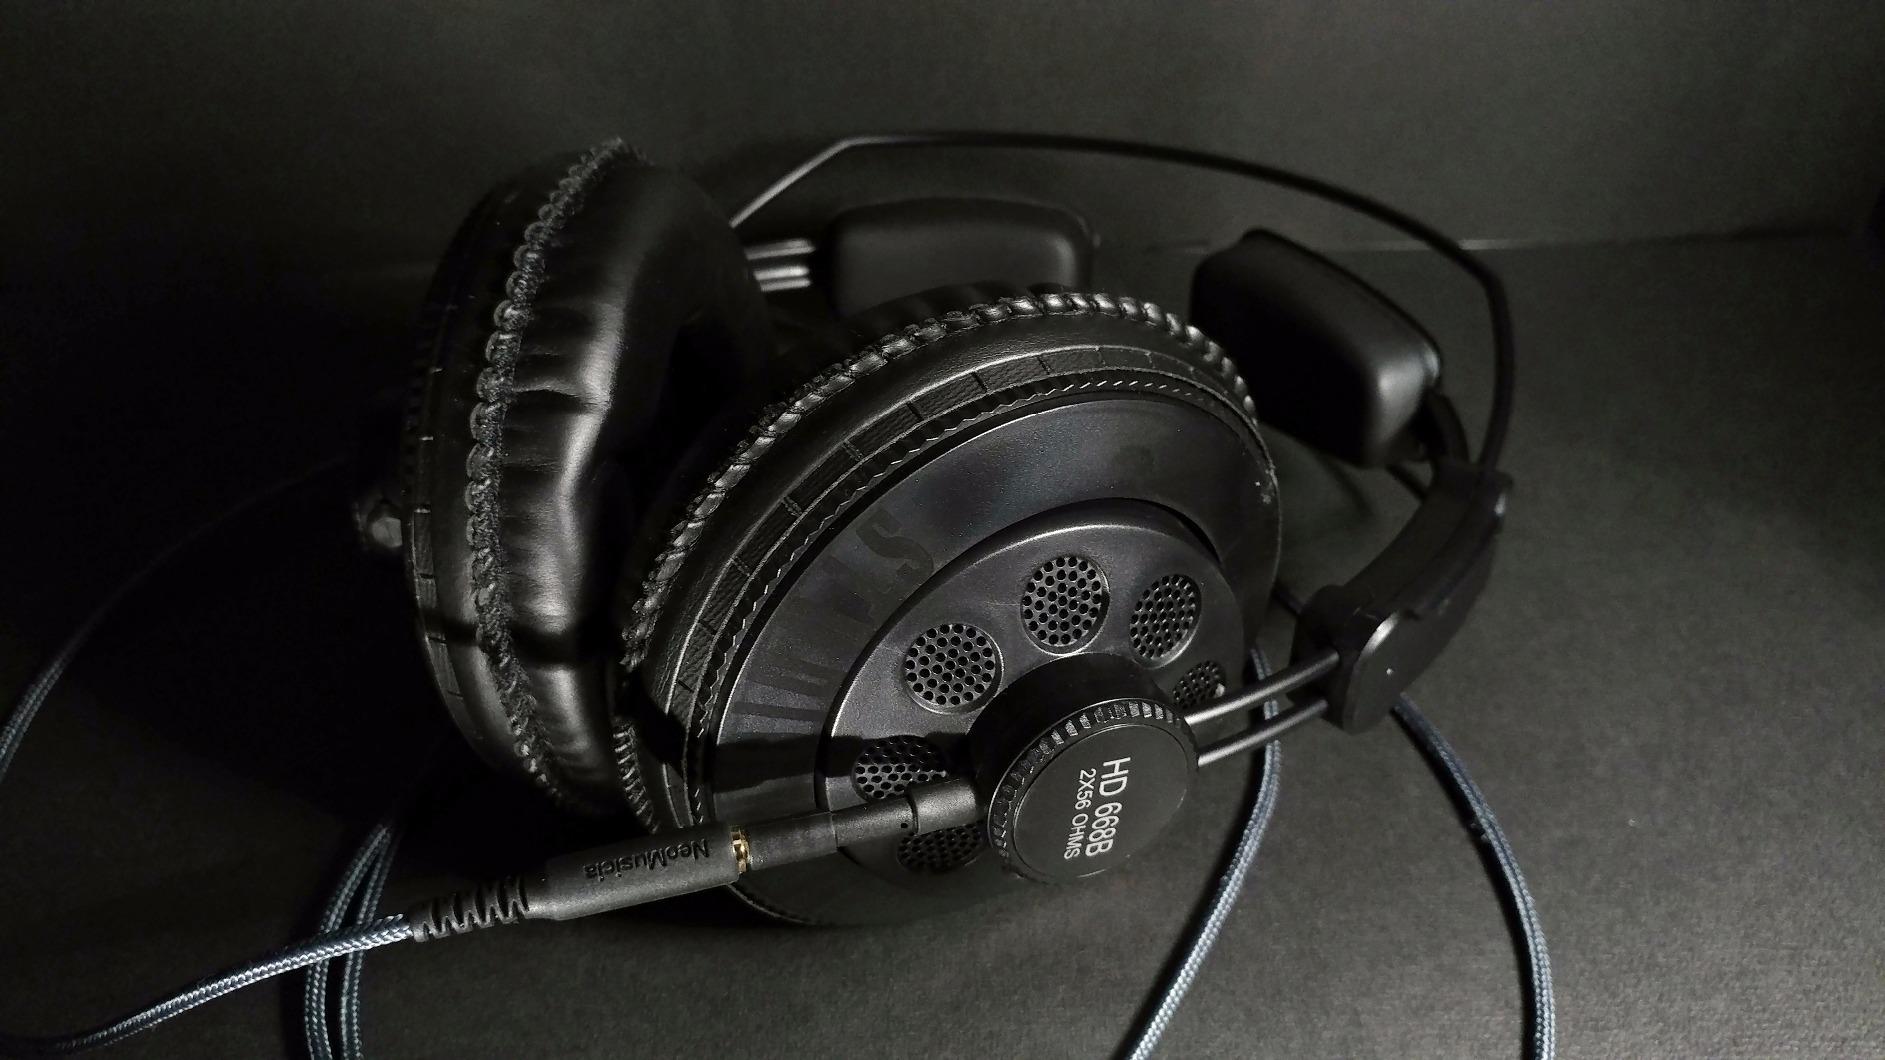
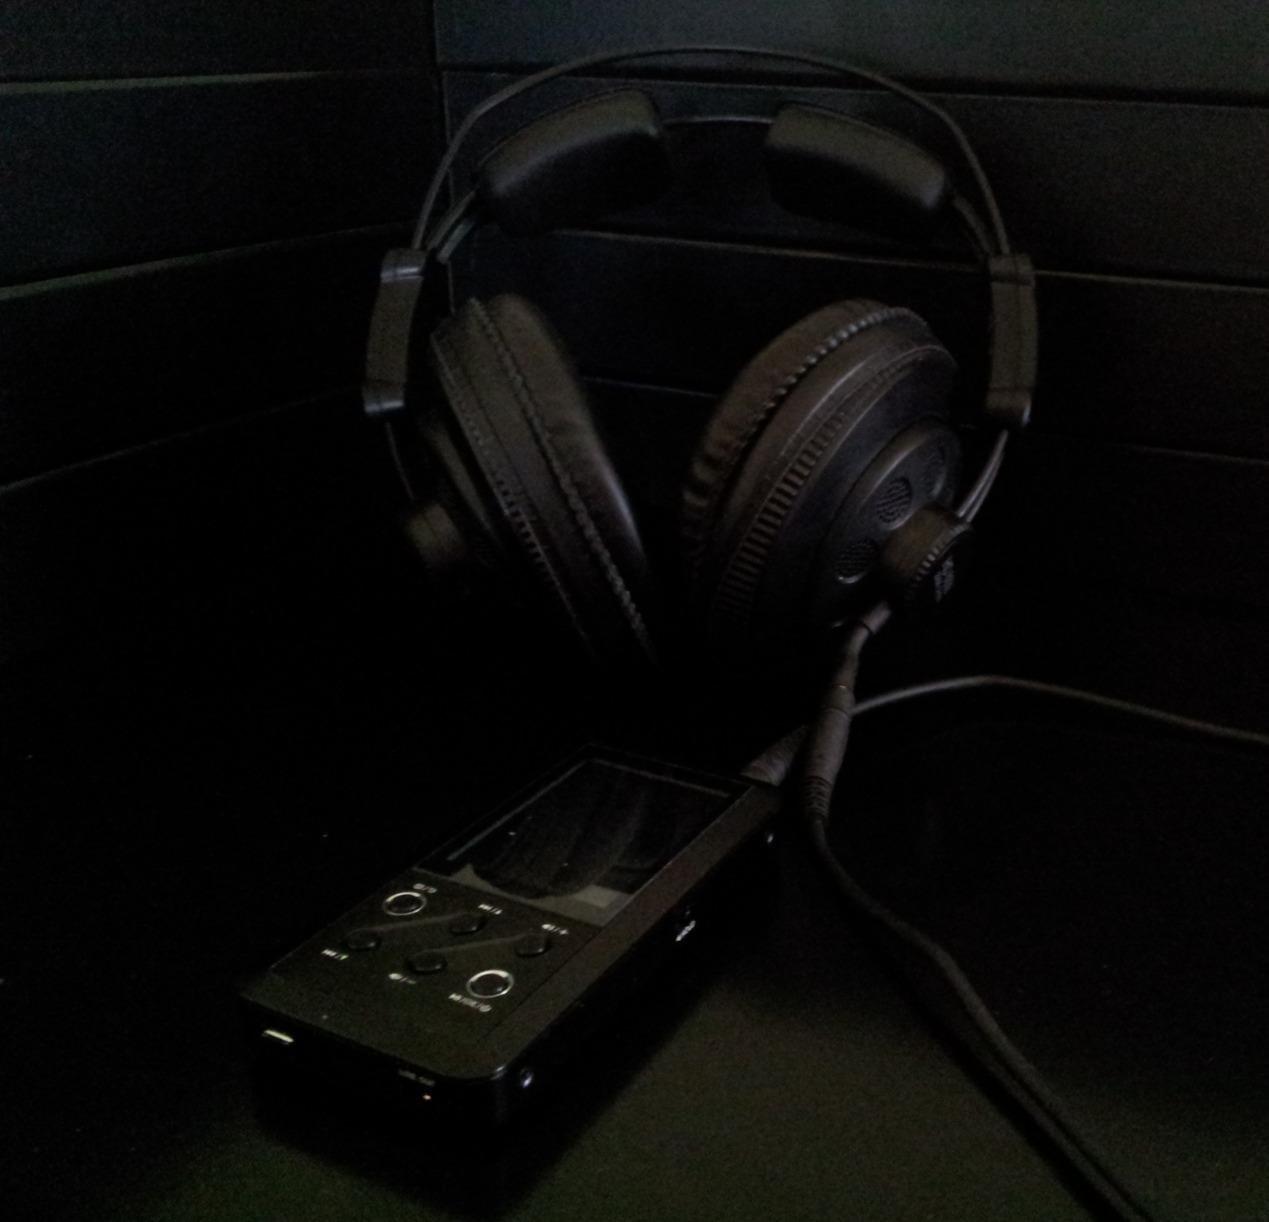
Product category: headphones
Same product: yes